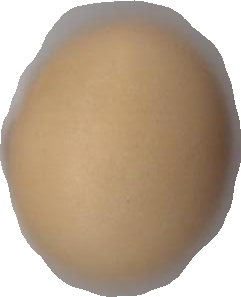
Variety: Dega